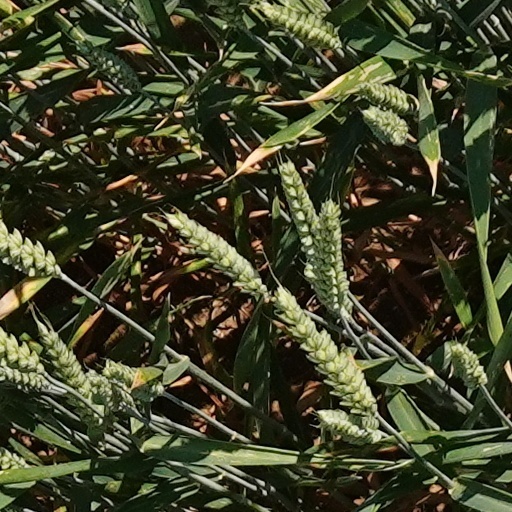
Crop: wheat